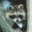
Label: raccoon